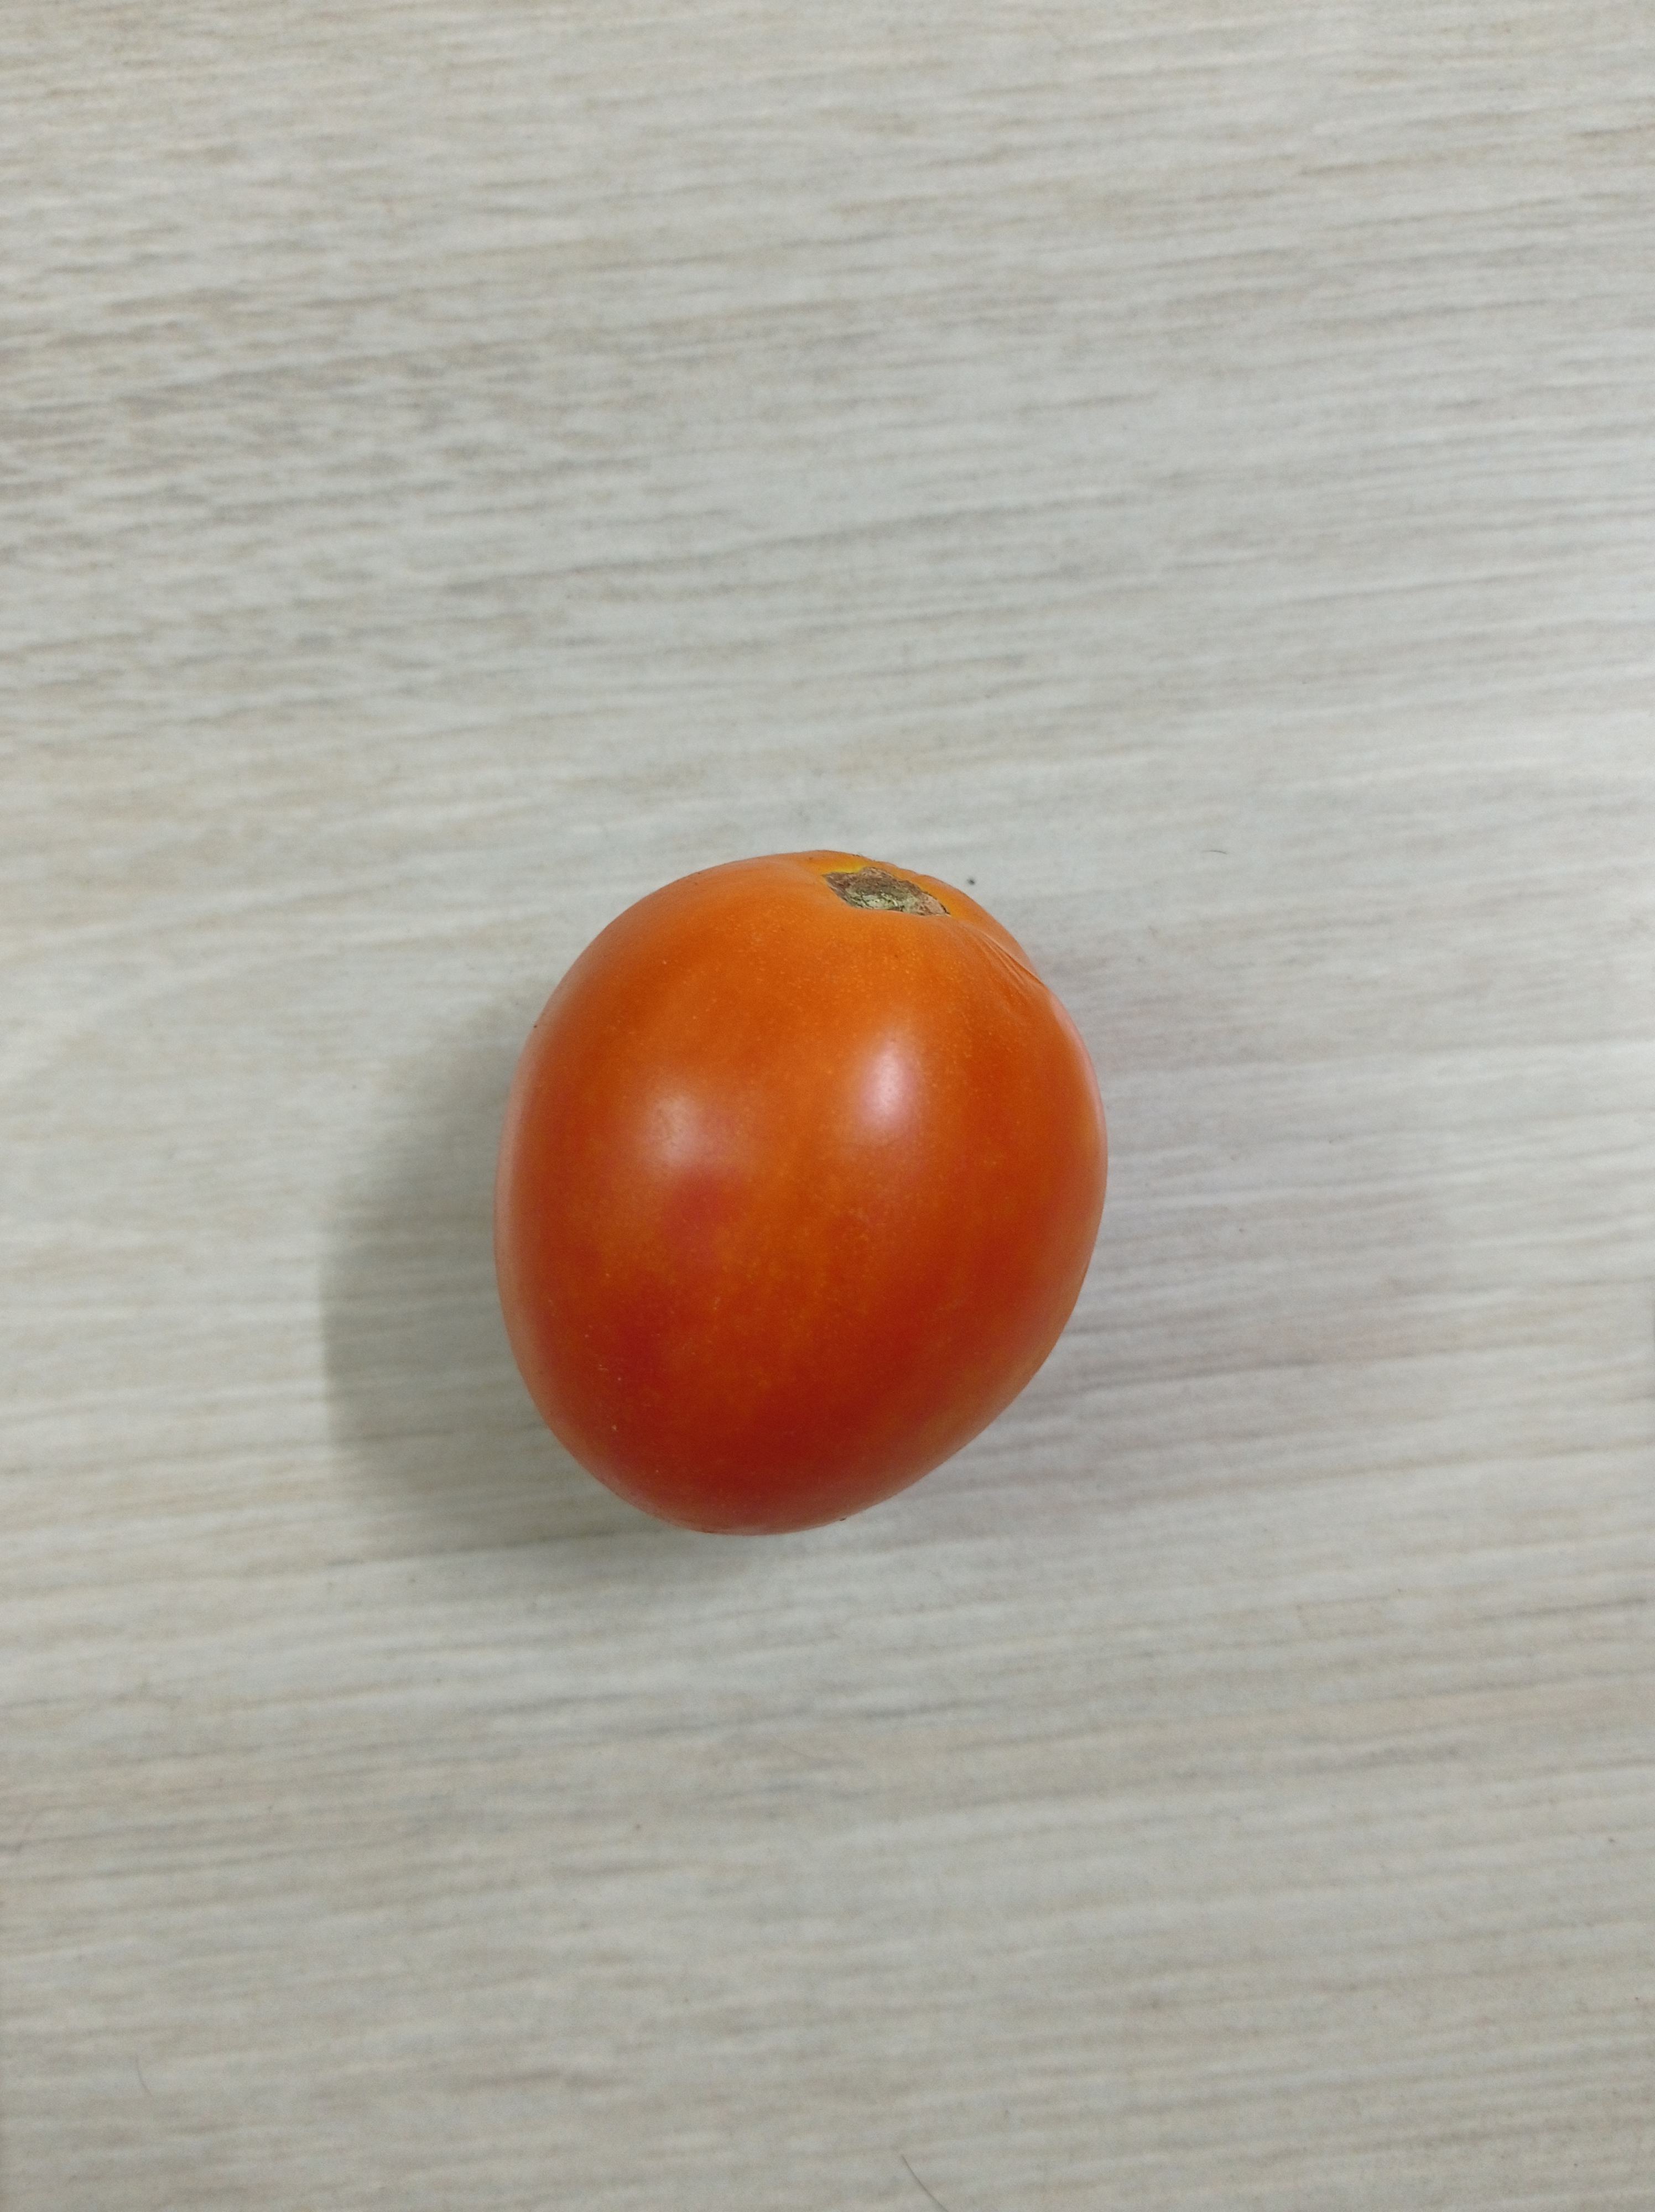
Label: Fresh